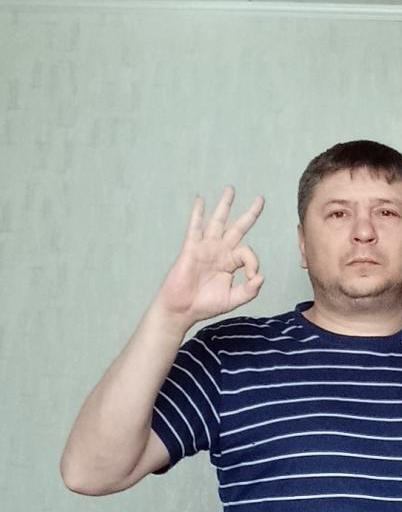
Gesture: ok